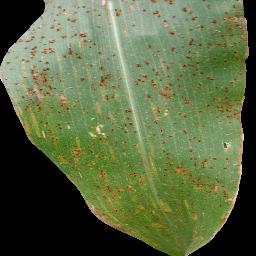
Label: Corn___Common_rust